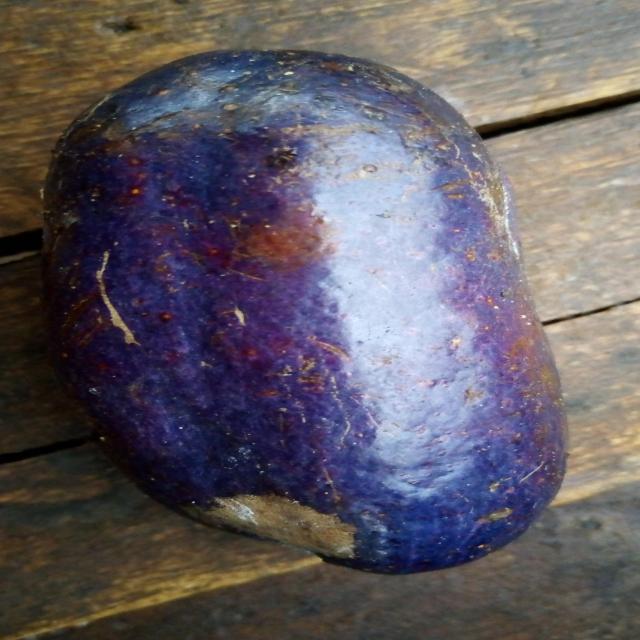
Plum grade: bruised